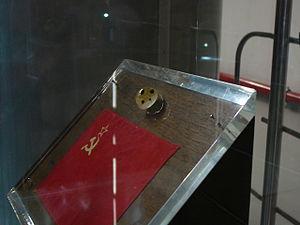
Une roche lunaire ou pierre lunaire est un morceau ou un échantillon de sol provenant de la Lune. Le terme est plus particulièrement utilisé pour désigner les roches collectées in situ par les seules missions spatiales ayant ramené des échantillons de sol de la Lune. À savoir d'une part les six missions spatiales du programme Apollo ayant atterri sur le sol lunaire, entre 1969 et 1972, et d'autre part les trois sondes spatiales soviétiques du programme Luna. Les astronautes des missions Apollo ont ramené 385 kg de matériau lunaire, formés de 2 200 échantillons de sol et de roches distincts. Les sondes spatiales soviétiques ont prélevé automatiquement 300 grammes de sol lunaire au début de la décennie 1970. Des roches lunaires ont également été trouvées à la surface de la Terre : ce sont des météorites éjectées de la surface de la Lune à la suite d'un impact ou propre à la terre mais difficile à trouver.